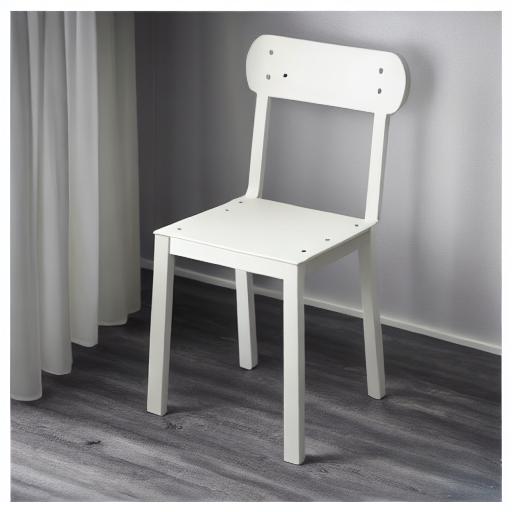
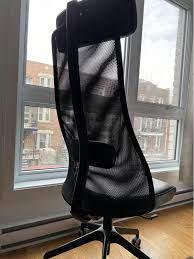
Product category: items_chair
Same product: no